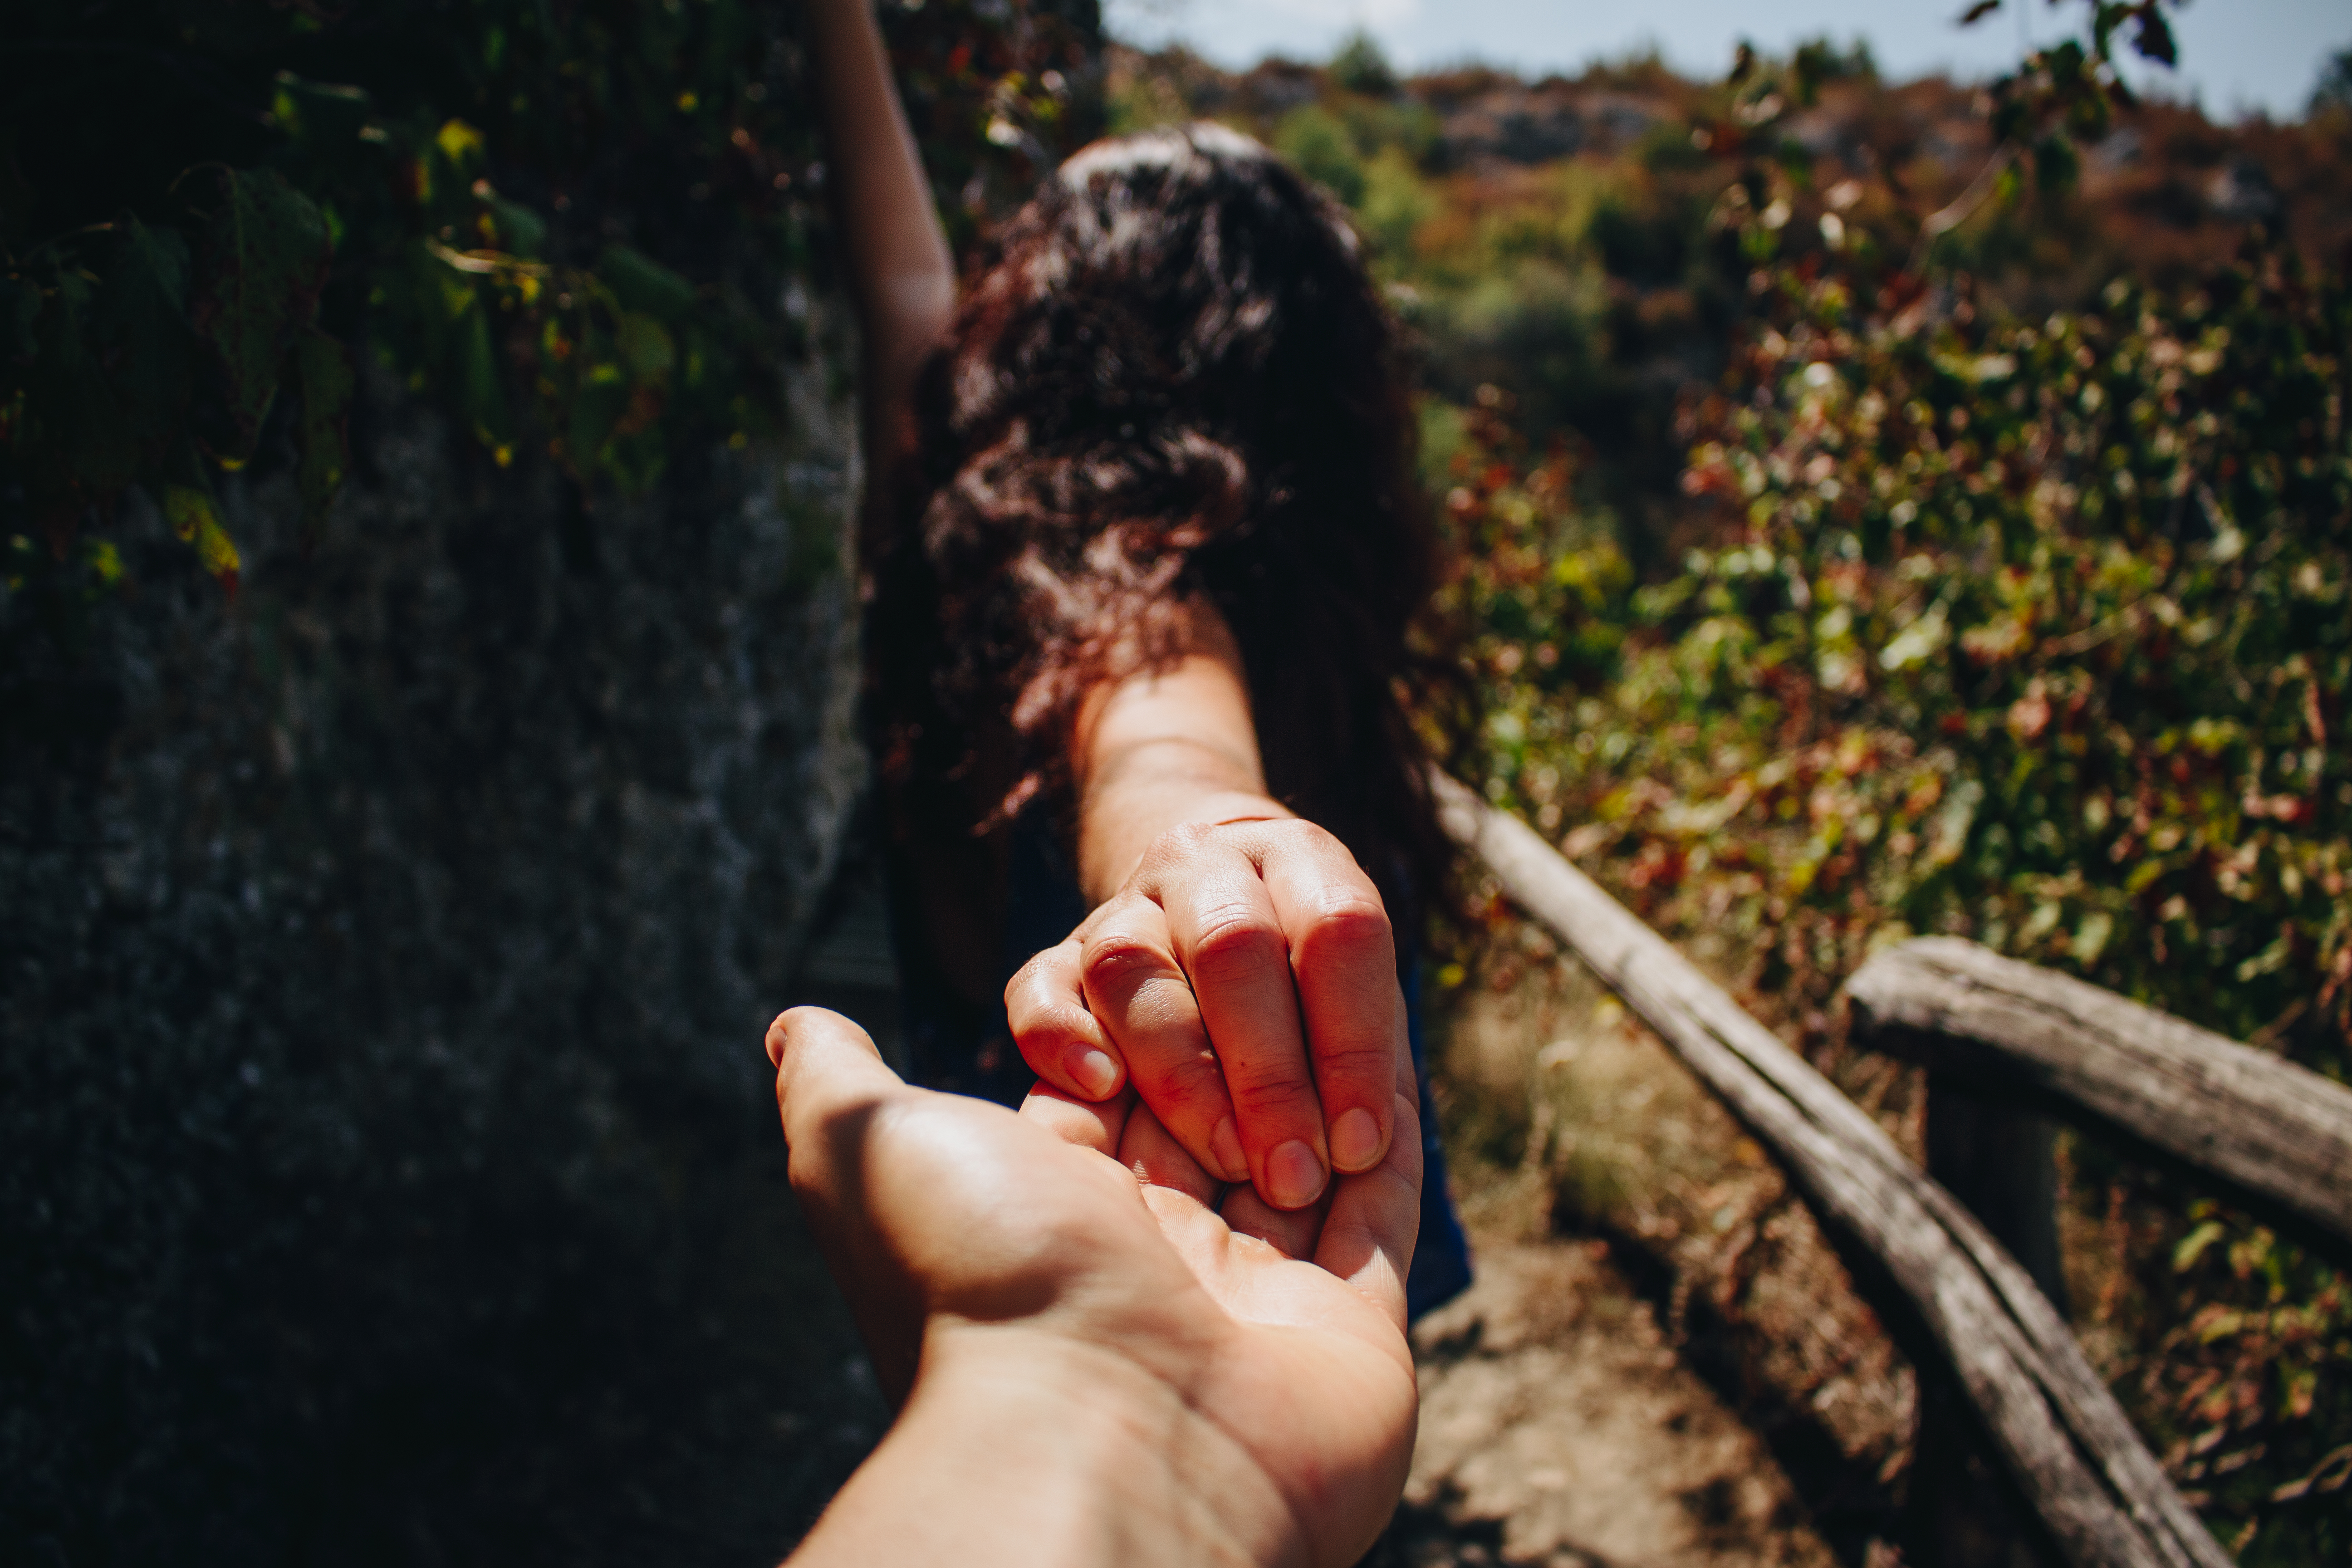
hand, woman, photography, flower, female, spring, autumn, child, lady, season, holding hands, photograph, leading, interaction, sense